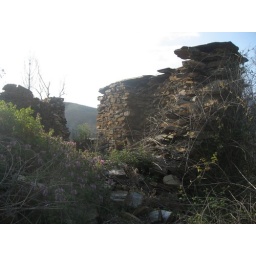
Abandoned house on a hillside above the water tanks.